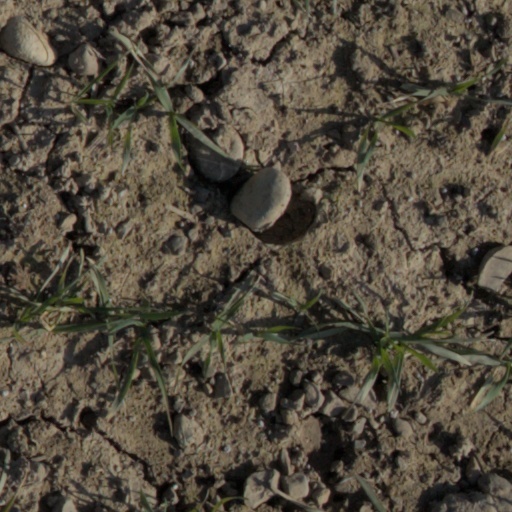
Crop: wheat